Describe the emotion expressed in this image:  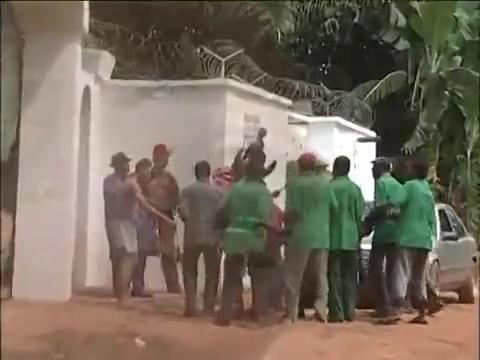
This person displays Pain, valence and arousal with low intensity.